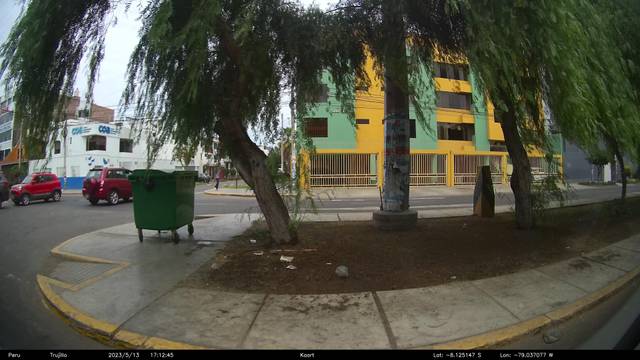
Region: Peru
Coordinates: -8.125, -79.037